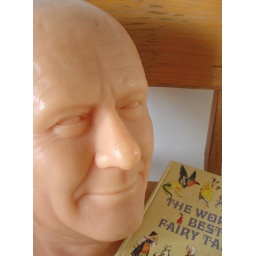
Waxwork head and fairy tales book on found school chair in bedroom.